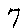
Label: 7